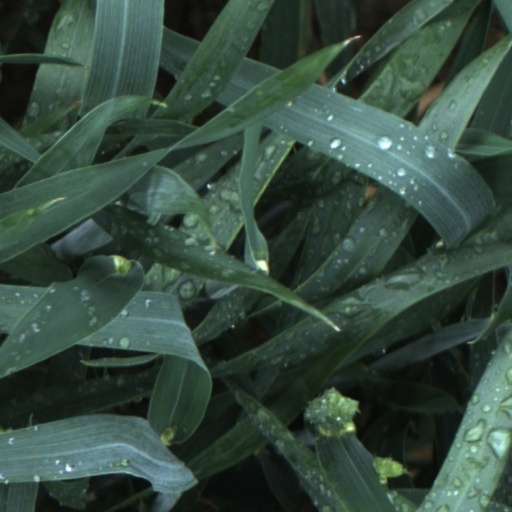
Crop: wheat